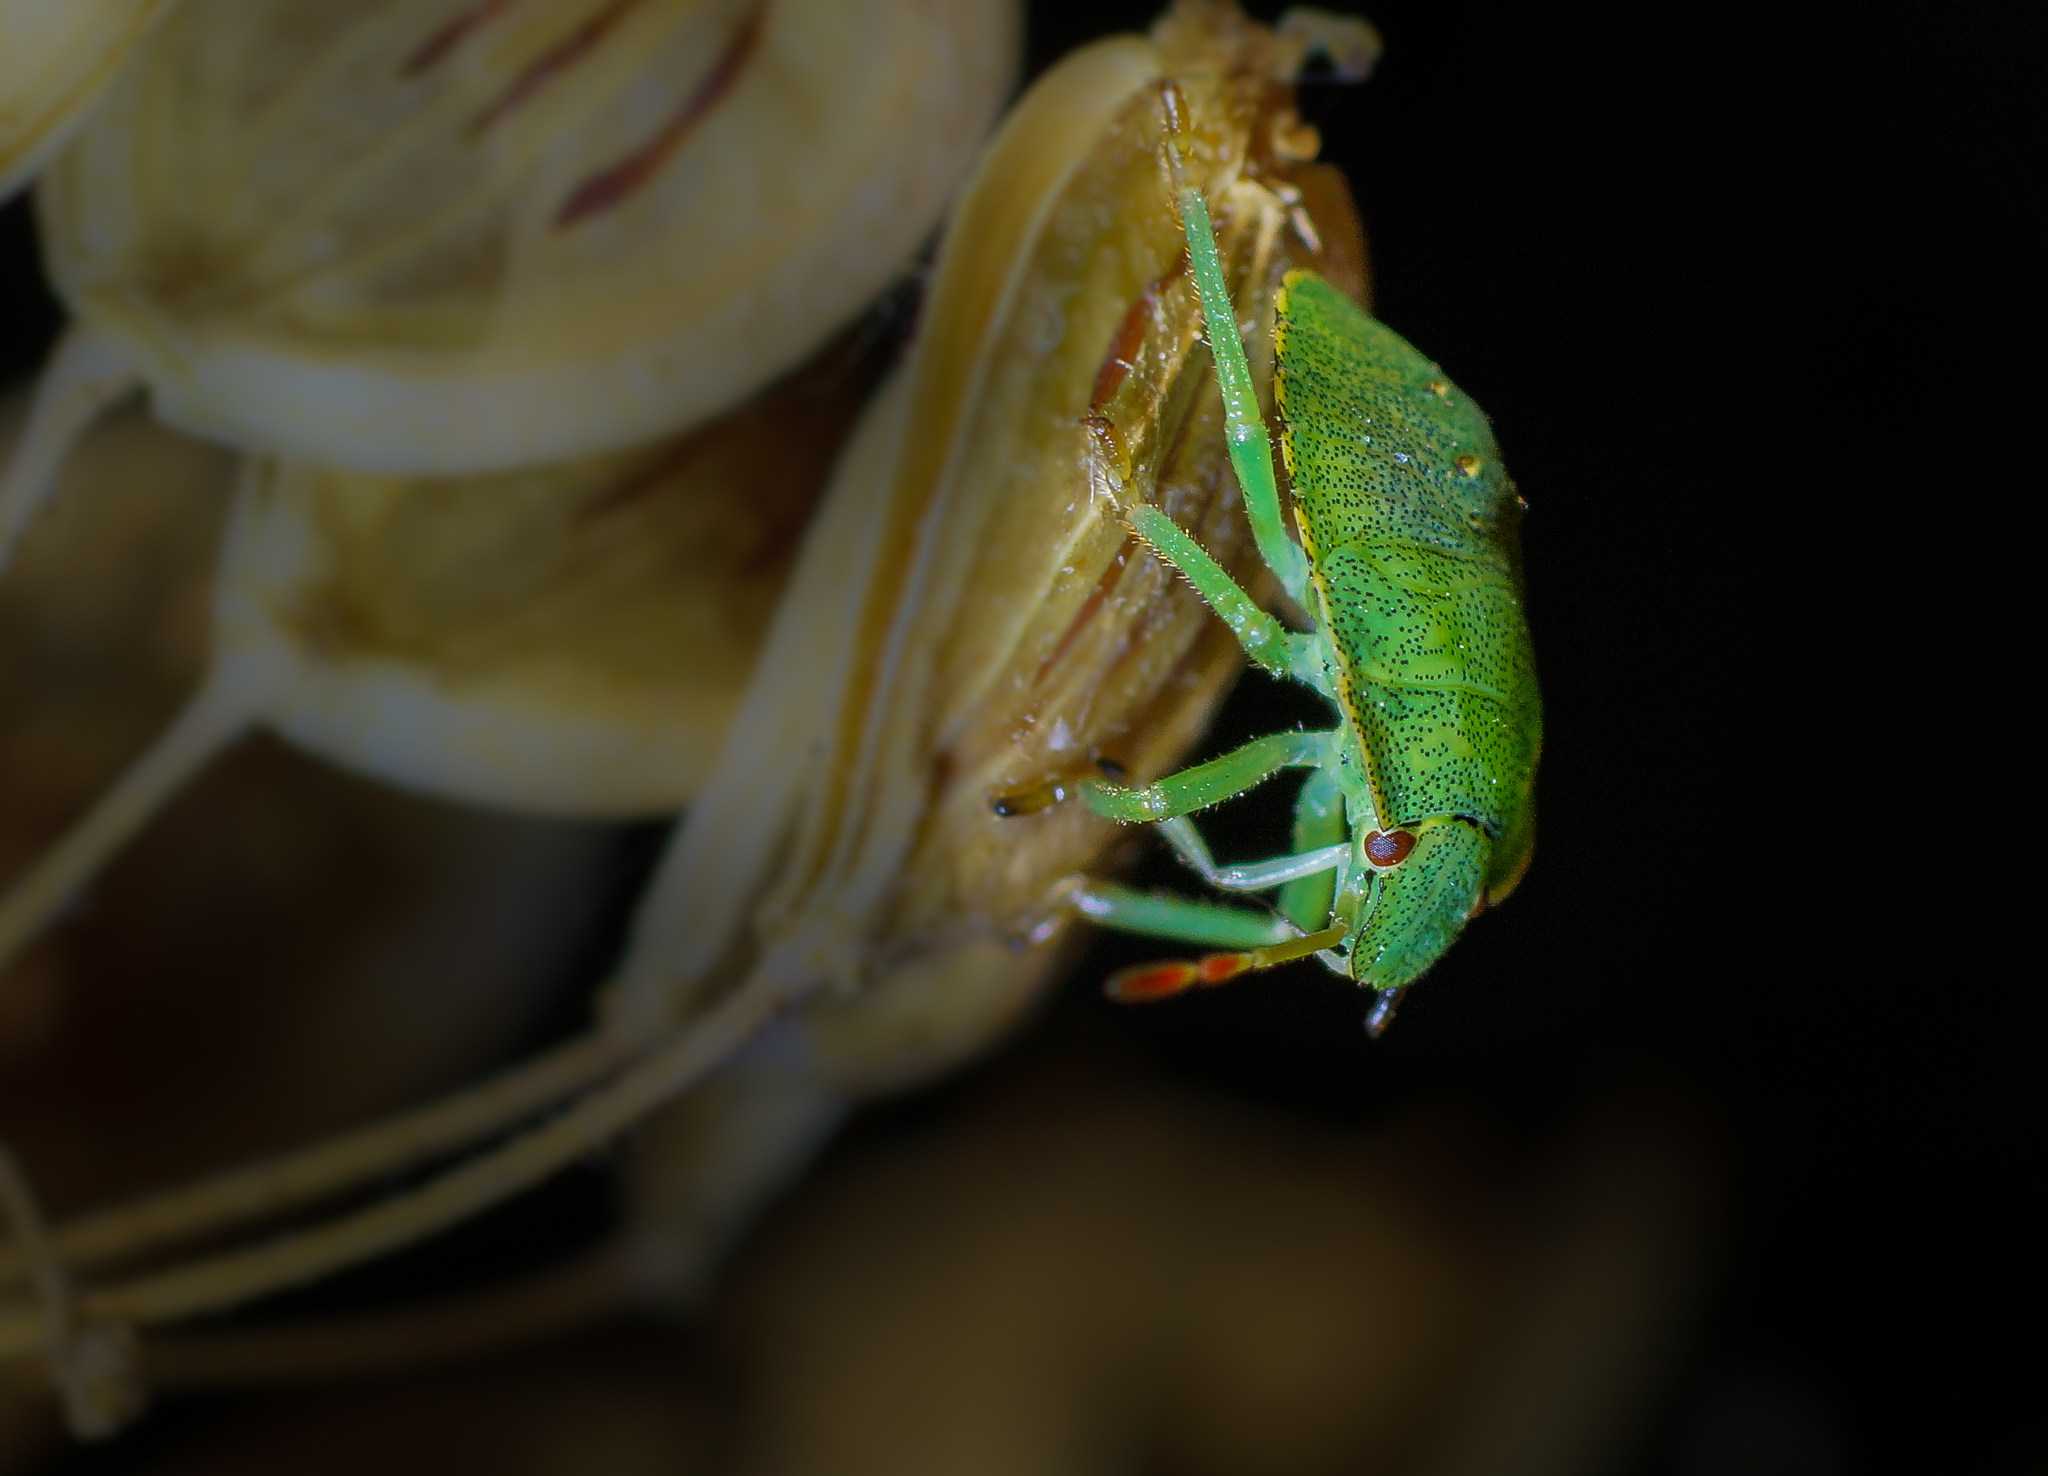
nature, photography, green, insect, macro, bug, fauna, invertebrate, close up, 100mm, animals, naturaleza, chinche, a77, ggl1, gaby1, xovesphoto, animales, sonya77, minolta100mm, macro photography, true bugs